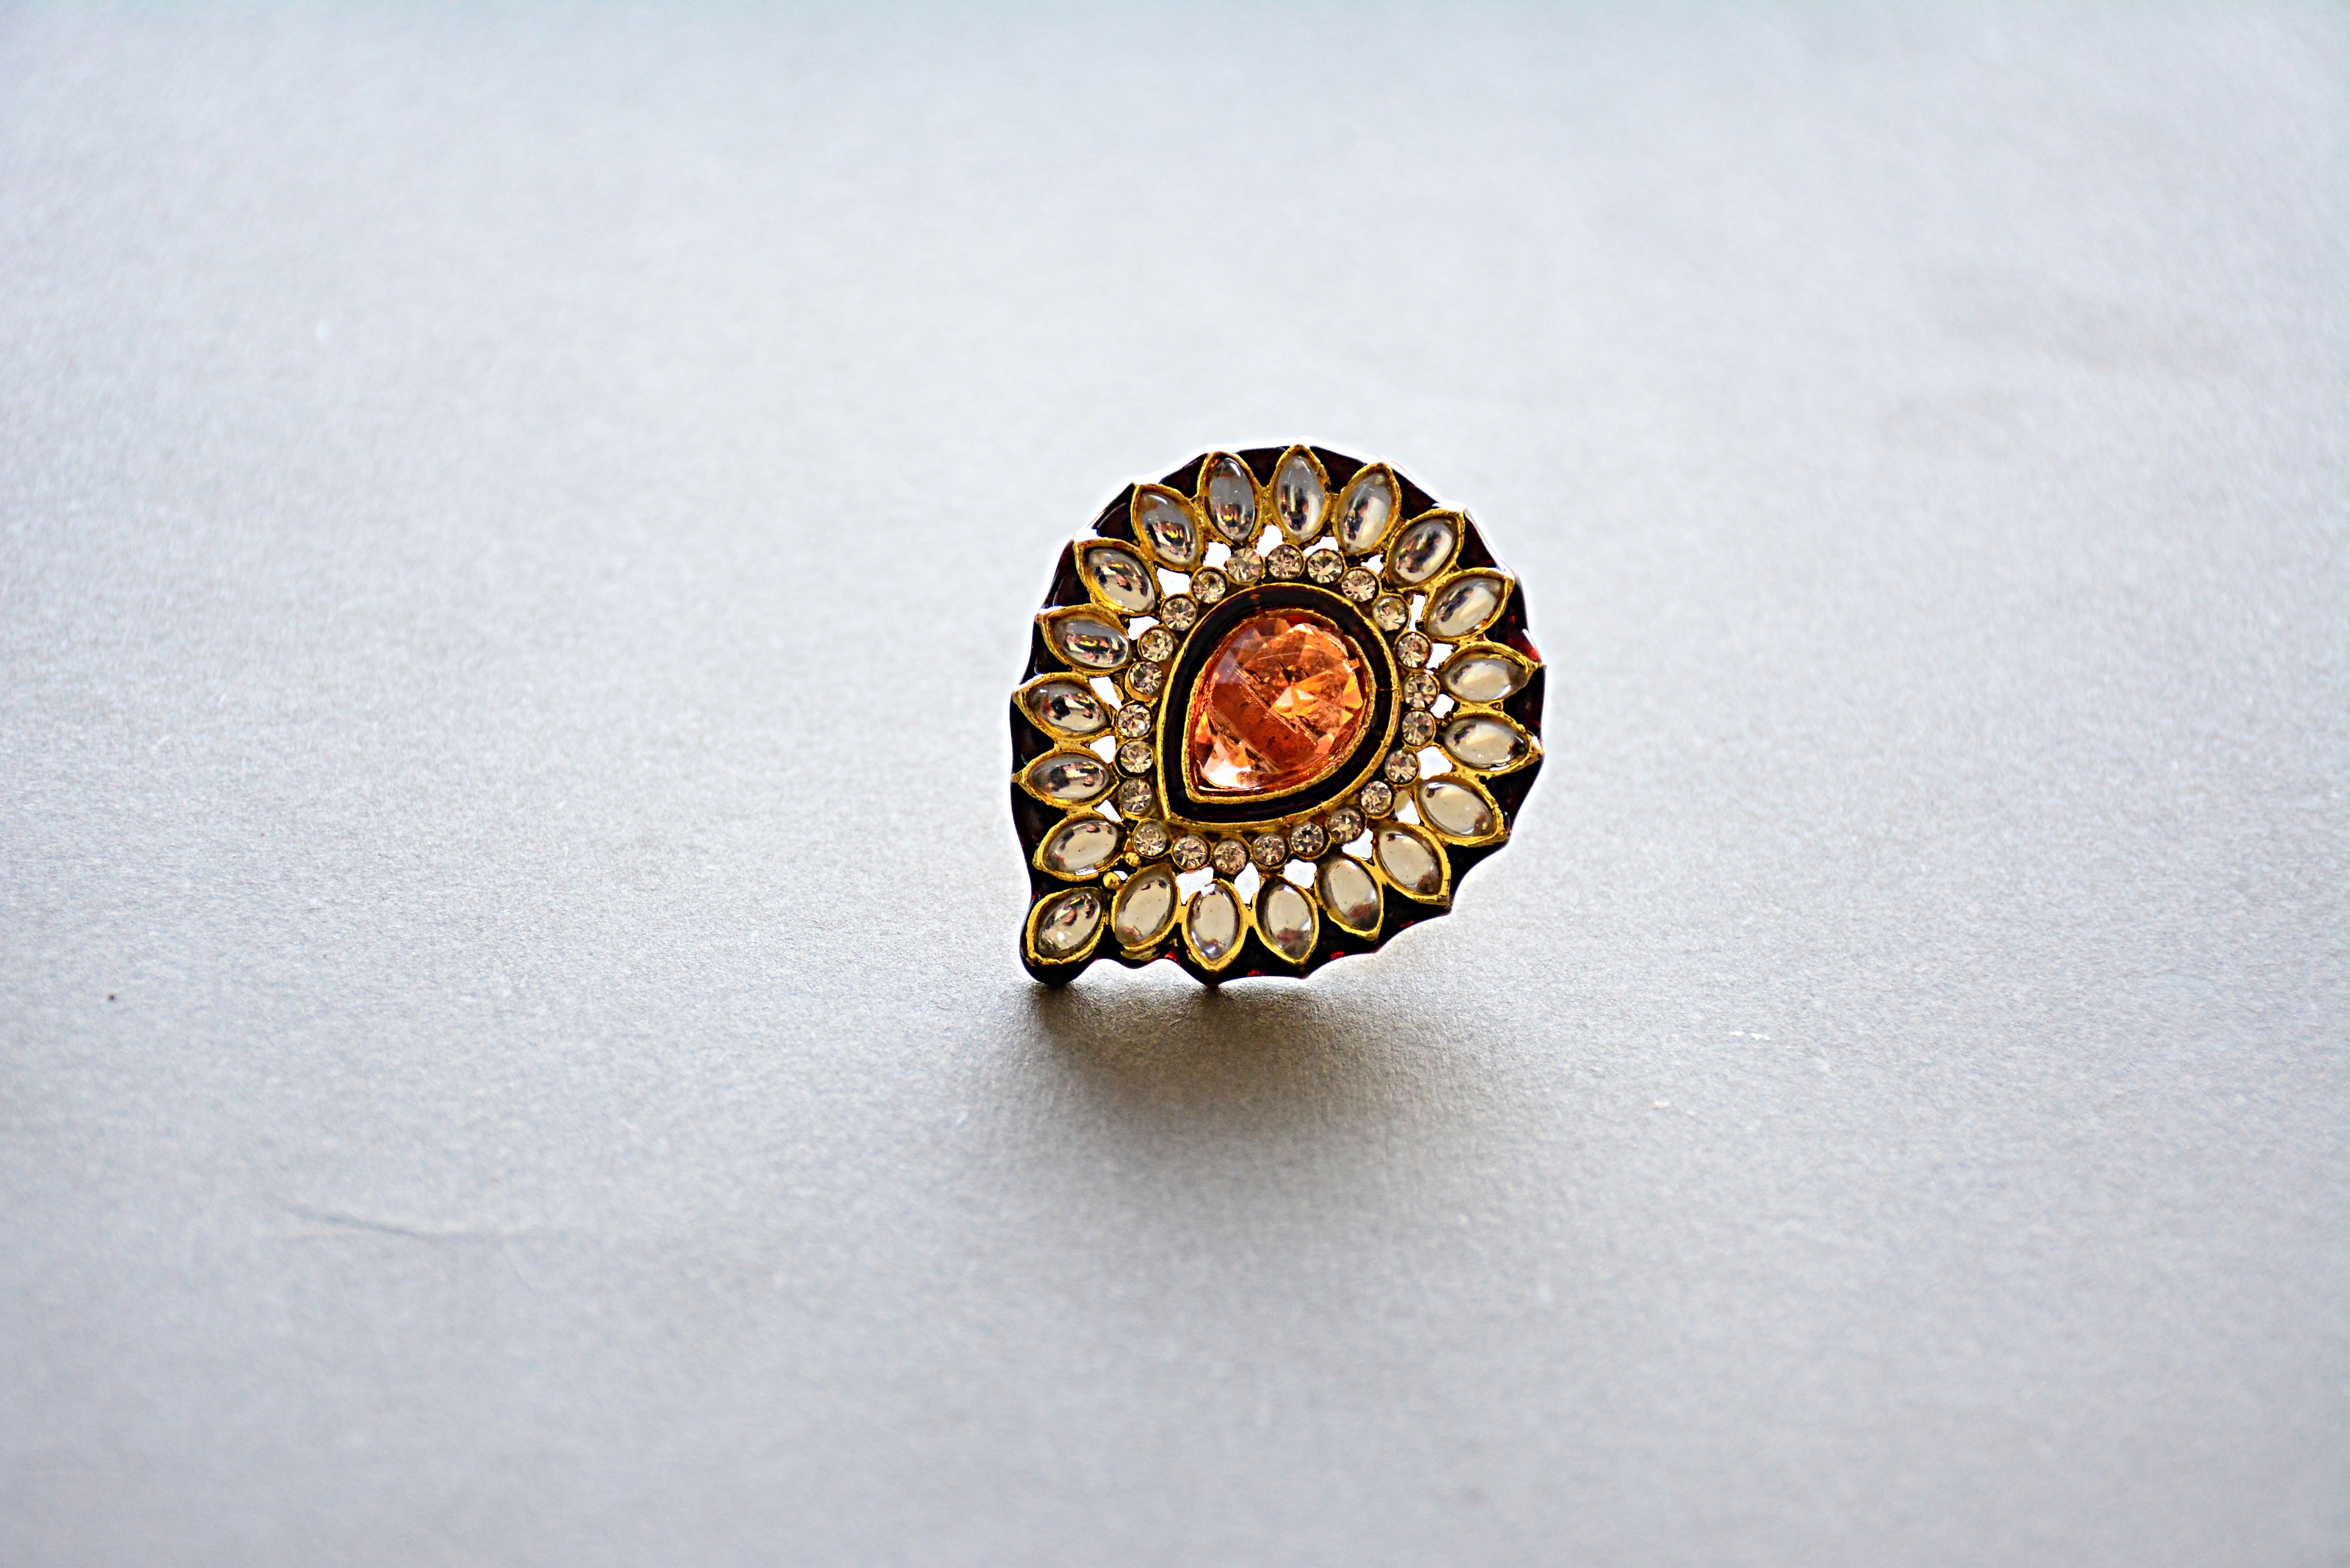
hand, ring, golden, bead, jewelry, circle, earring, jewellery, earrings, diamond, gemstone, jewelry woman, fashion accessory